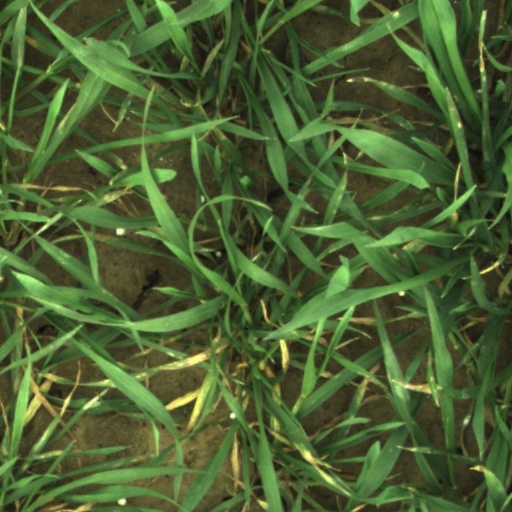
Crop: wheat